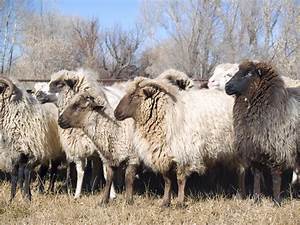
Label: sheep